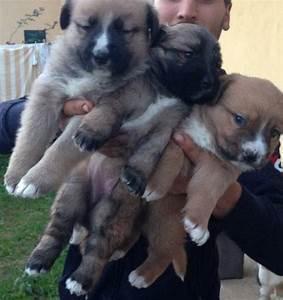
dog